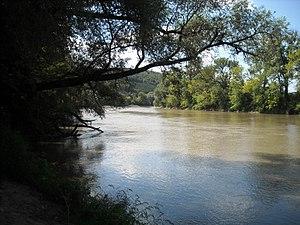
Le Parc naturel Lunca Mureșului est une aire protégée située dans Roumanie, dans le territoire administratif des comtés d'Arad et de Timiș.
Cet article recense les zones humides de Roumanie concernées par la convention de Ramsar.
Les parcs naturels en Roumanie sont des aires protégées régies par la: